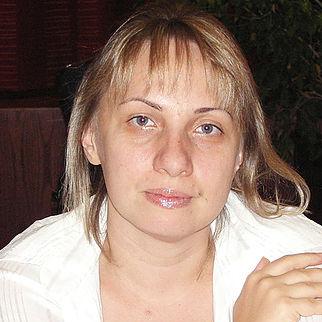
Age: 32